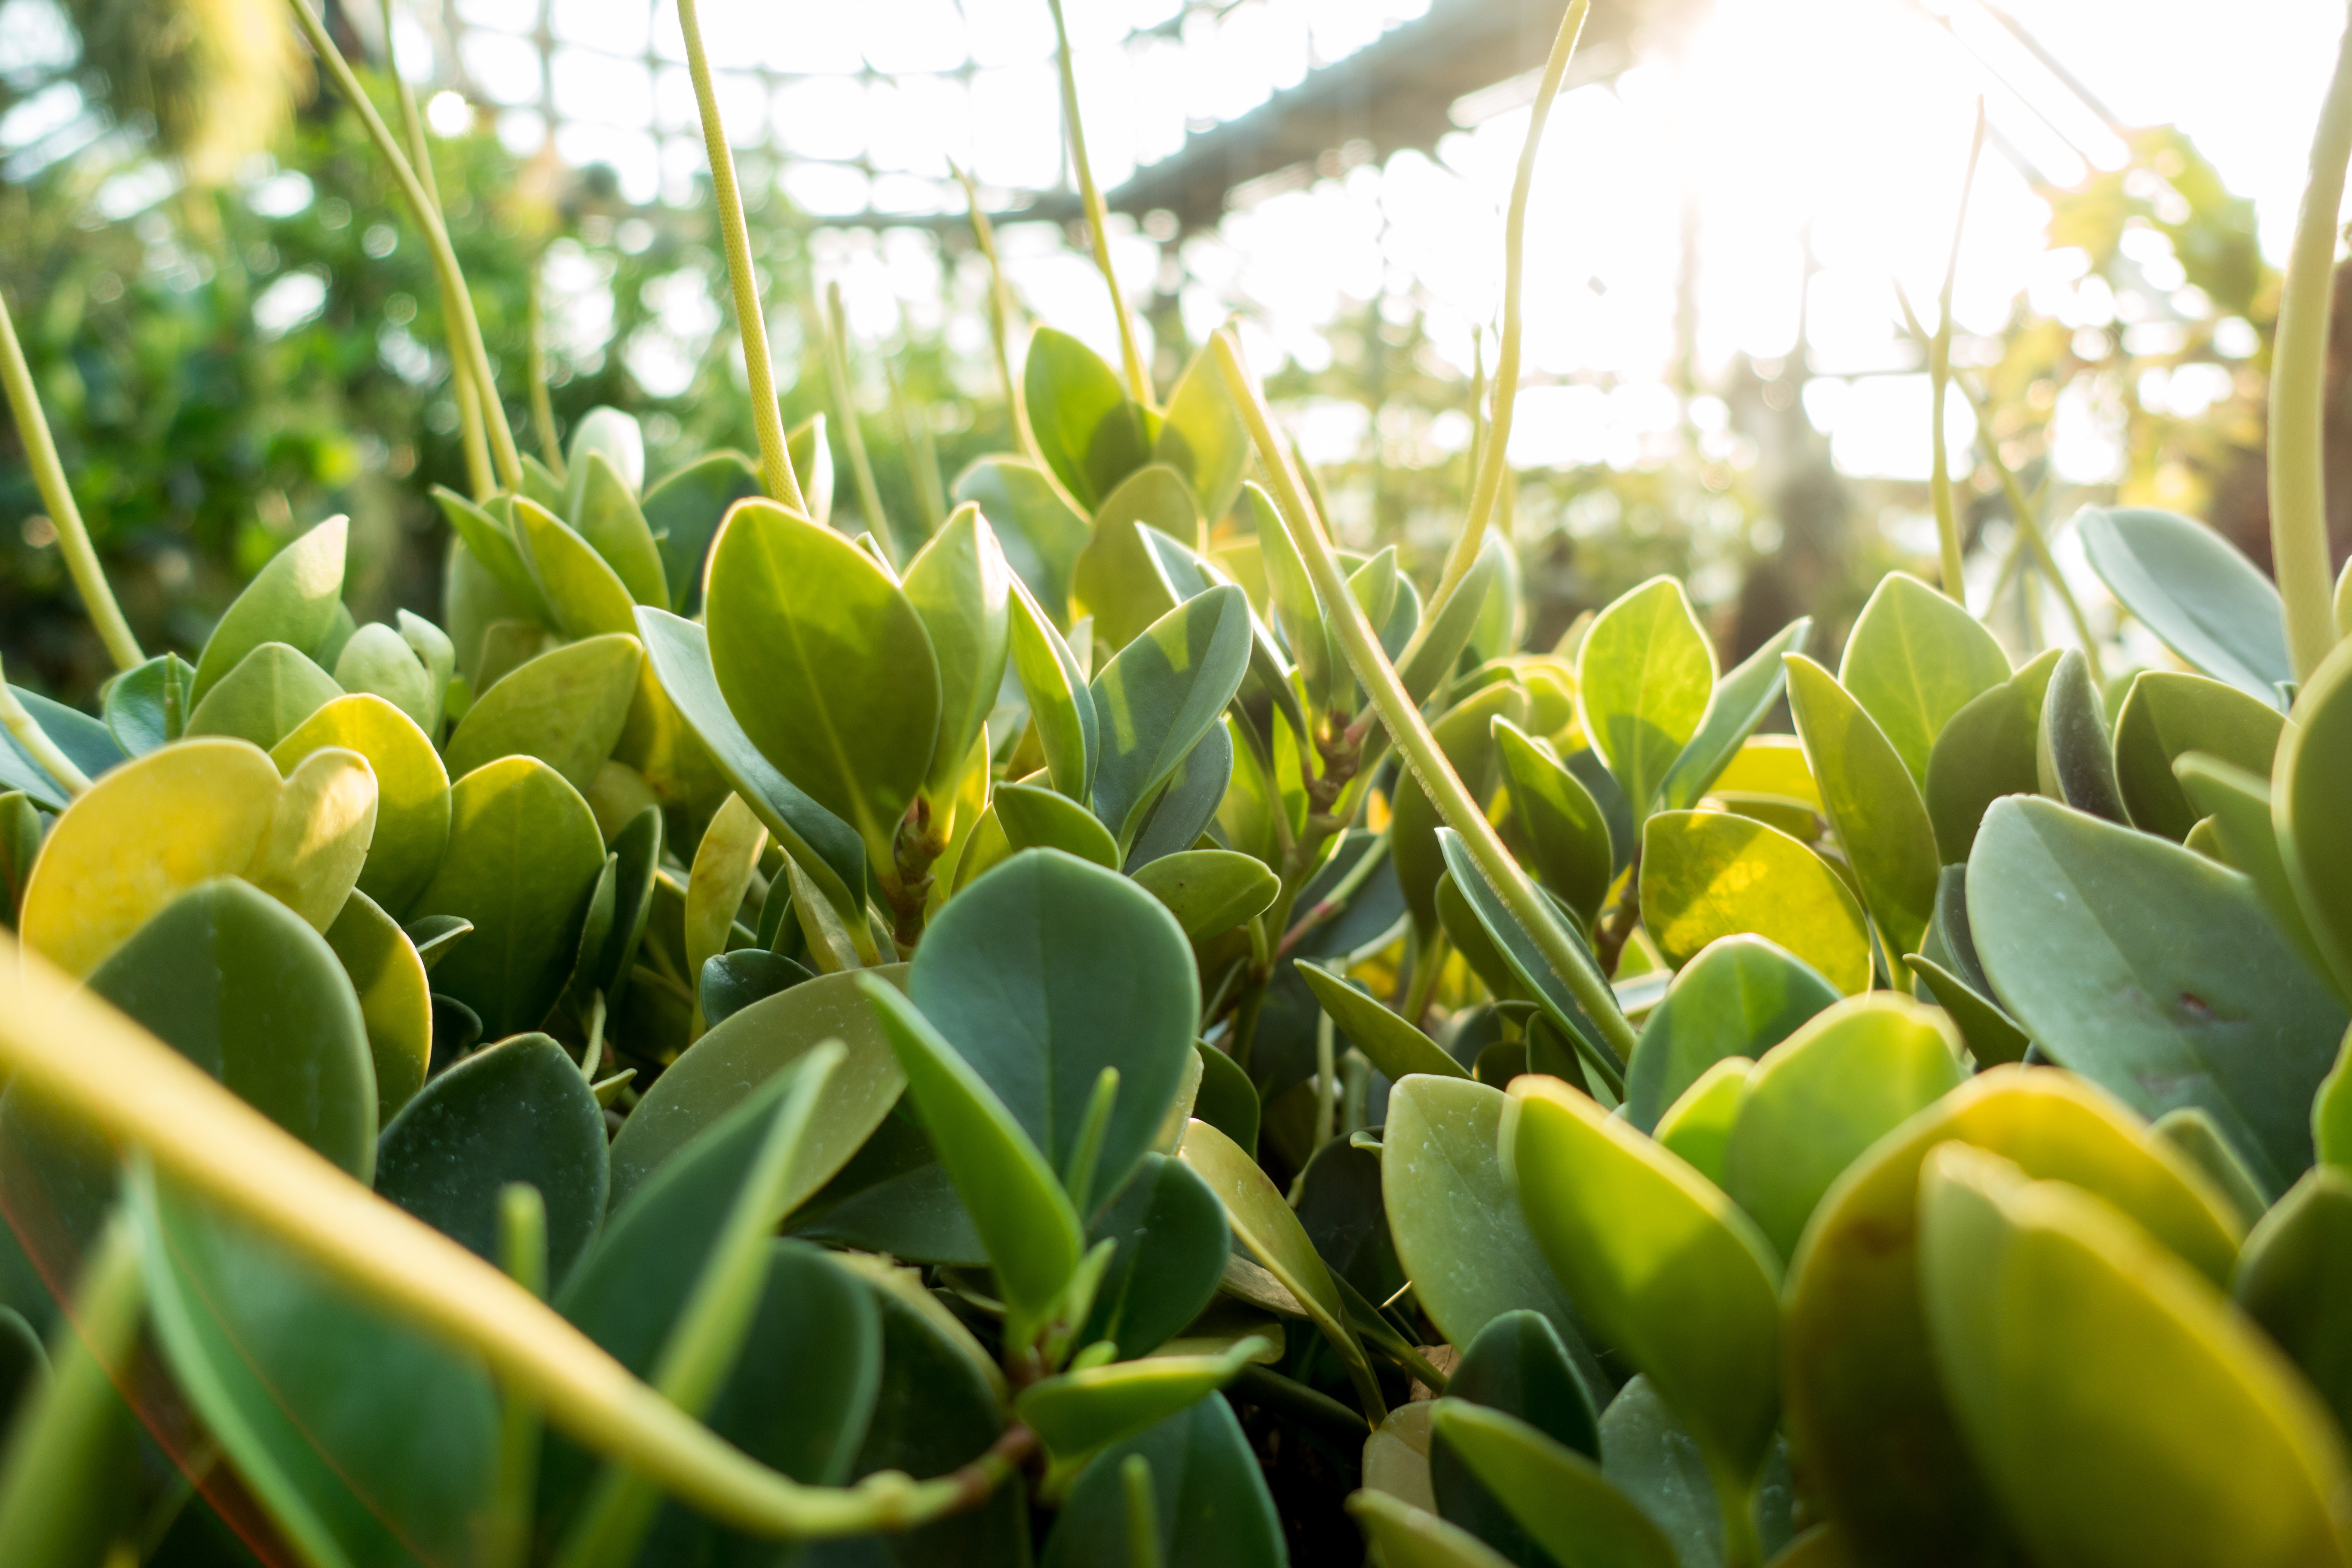
grass, branch, plant, sunlight, leaf, flower, food, green, produce, evergreen, botany, flora, shrub, flowering plant, land plant